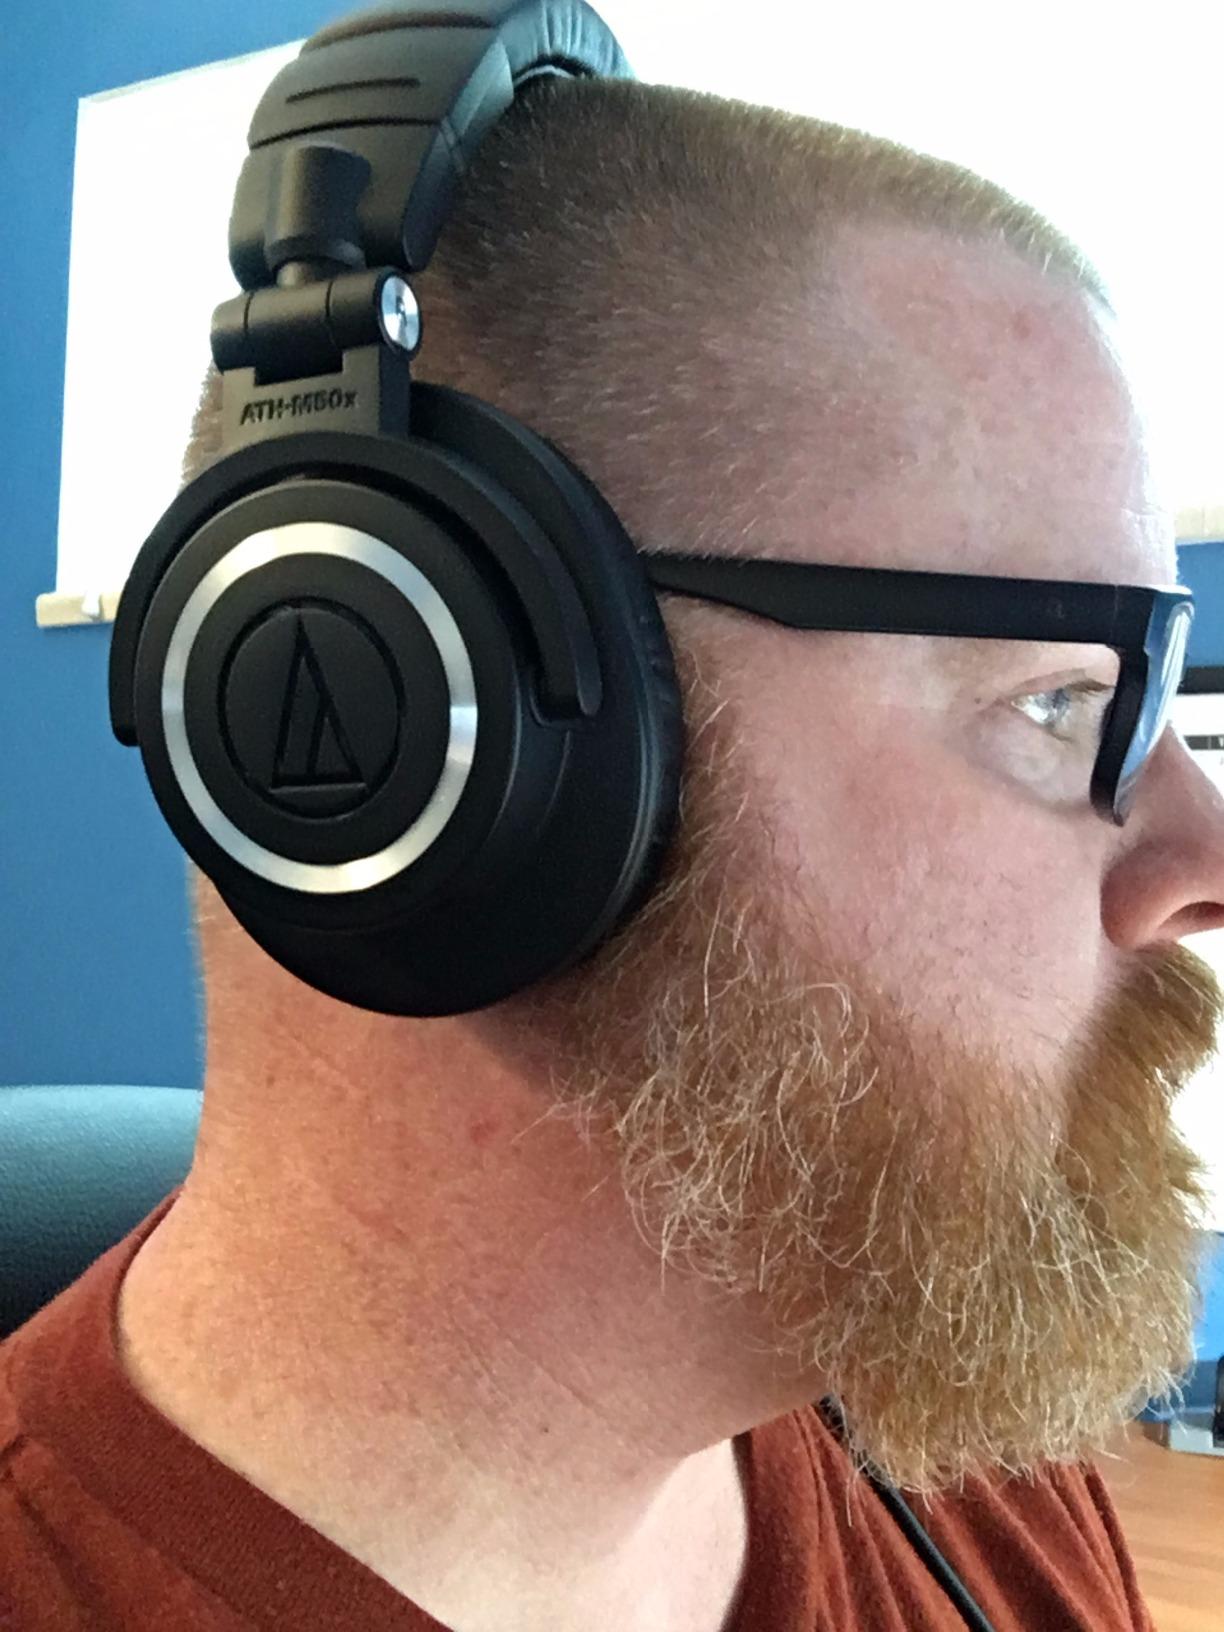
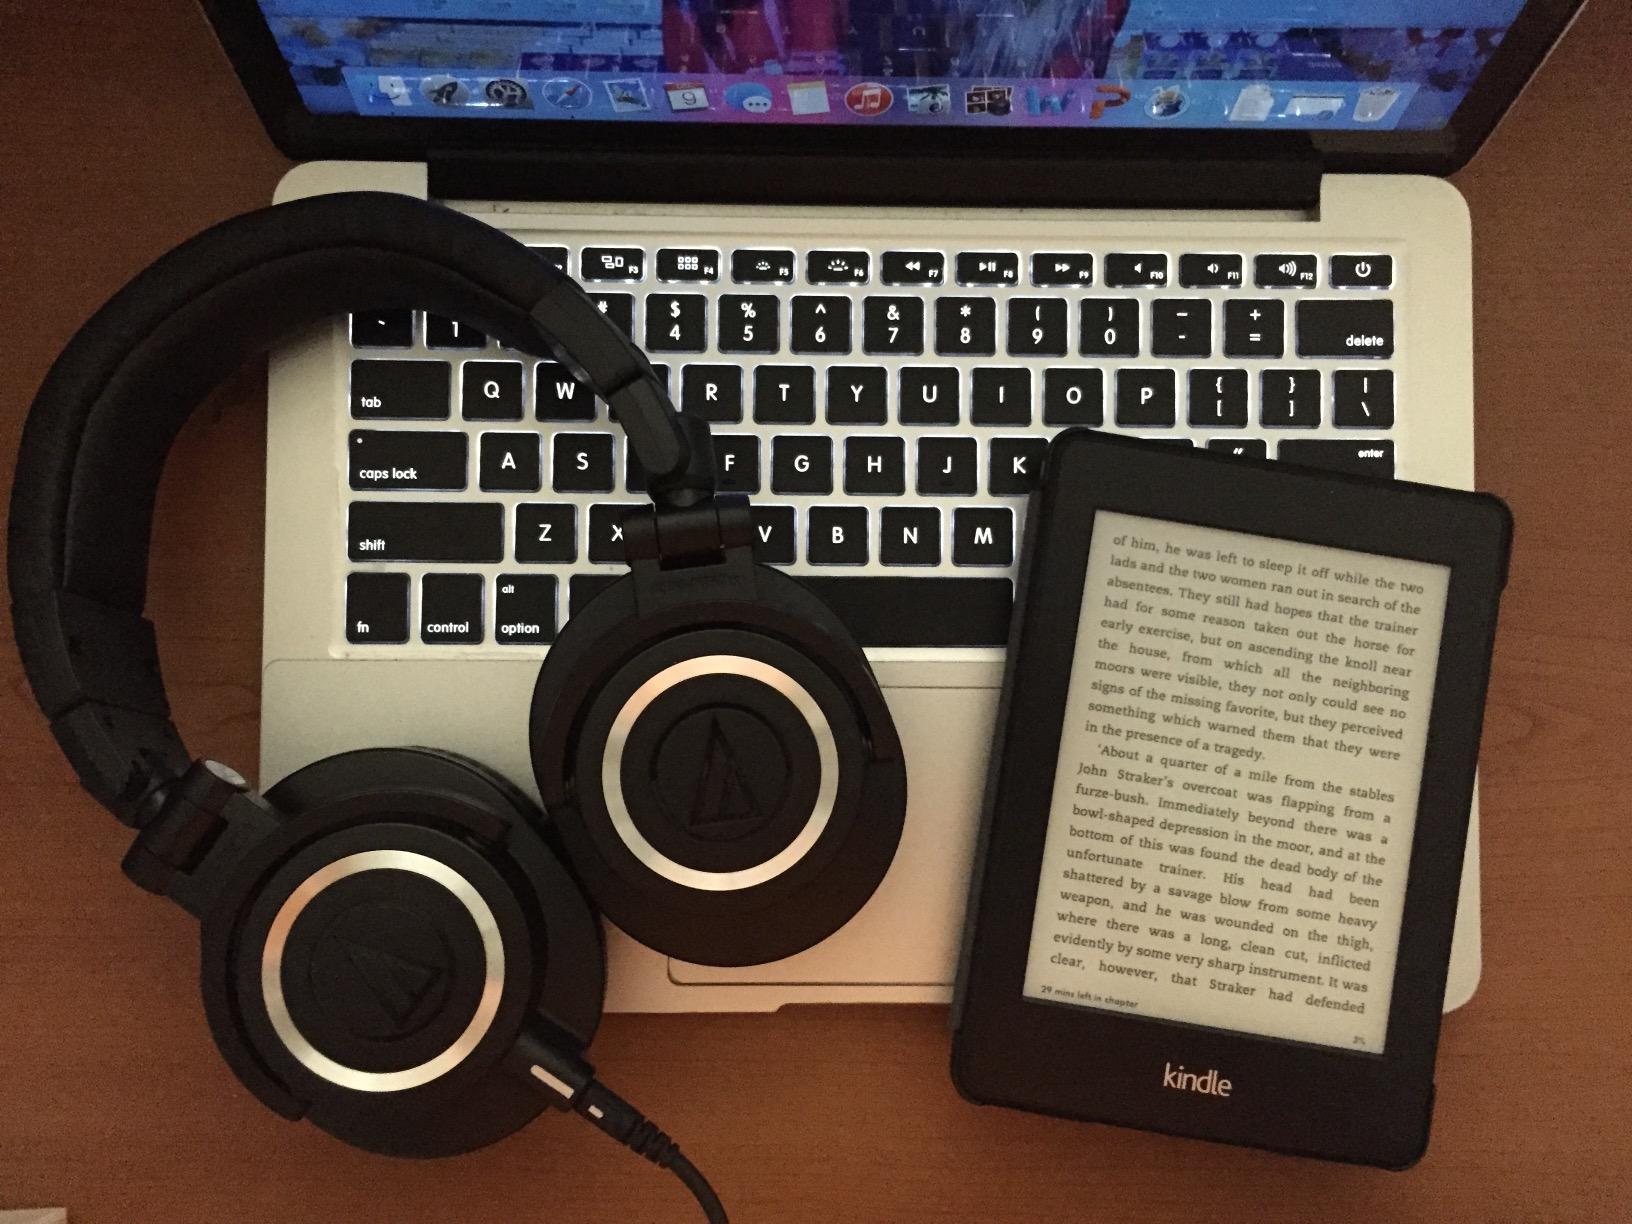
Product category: headphones
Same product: yes